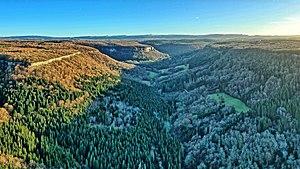
Le fond de la reculée de Norvaux
La reculée de Norvaux est une reculée du massif du Jura située dans le département du Doubs, en Bourgogne-Franche-Comté.